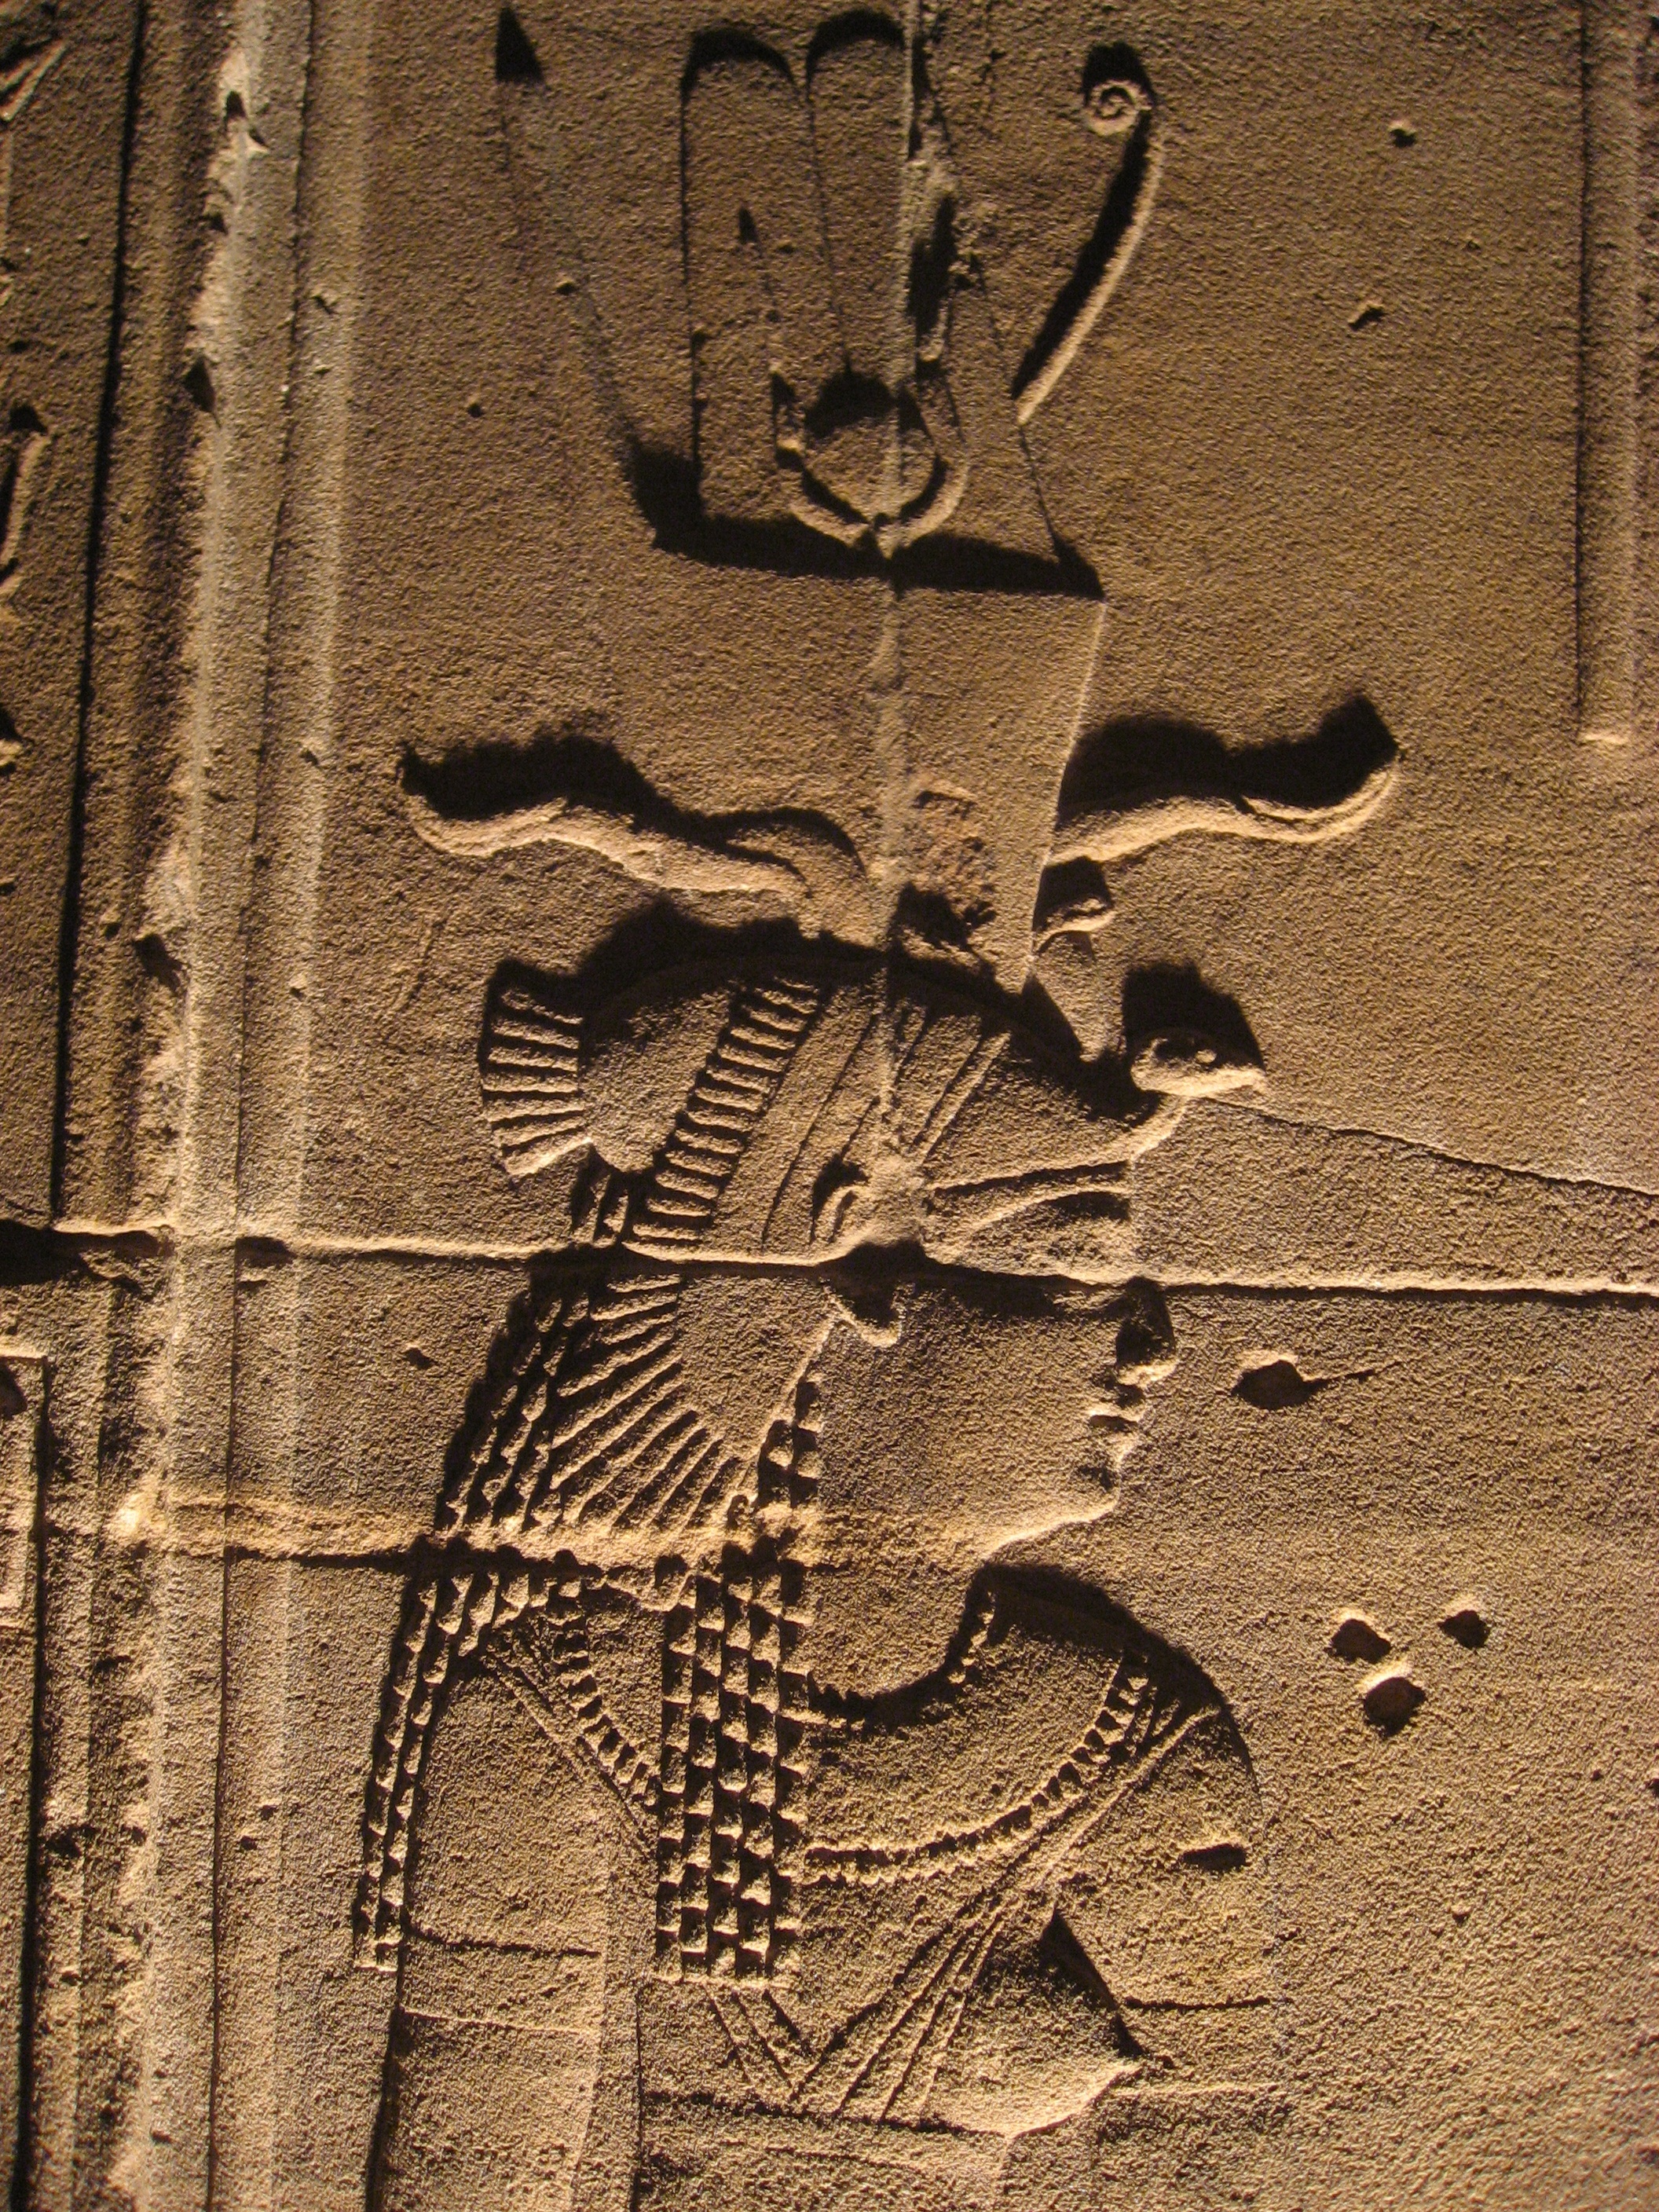
sand, wood, texture, leaf, number, wall, river, ancient, blue sky, egypt, sculpture, project, art, temple, ruins, unesco, carving, relief, folk, god, pharaoh, split, donation, nile, antomasako, world heritage site, aswan, ancient history, edfu, fund raising, aswan high dam, temple of isis, philae island